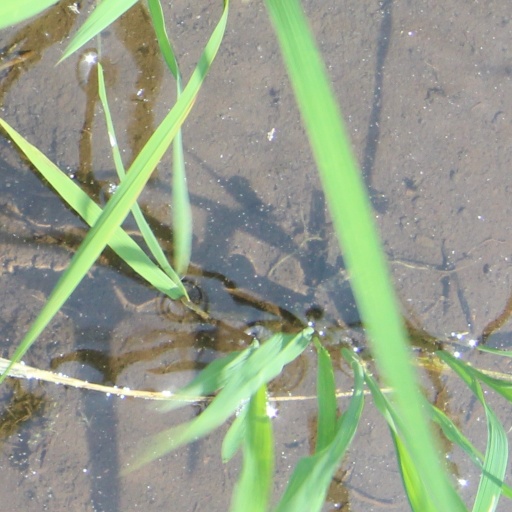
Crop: rice